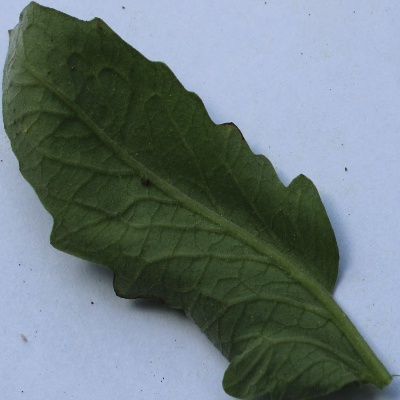
Crop: Tomato
Condition: septoria leaf spot